The Virginian (1923 film)

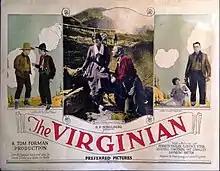
Lobby card

The Virginian is a 1923 American silent Western film based upon the 1902 Owen Wister novel "The Virginian" and adapted from the popular 1904 theatrical play which Wister had collaborated on with playwright Kirke La Shelle. The film stars Kenneth Harlan as the Virginian and Russell Simpson as Trampas and was directed by Tom Forman. With the advent of talkies, the film was soon overshadowed by the 1929 motion picture "The Virginian" with Gary Cooper and Walter Huston.